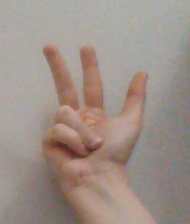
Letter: al